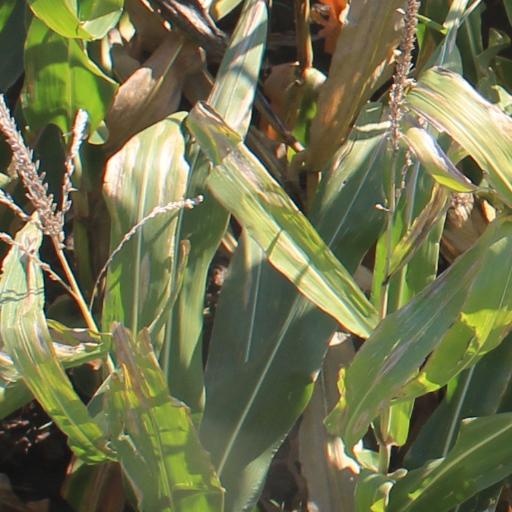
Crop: maize; corn